Dufourspitze

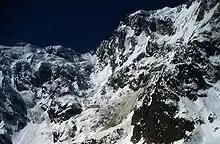
View from the base of the east face

The first approaches to the summit were made from the northern slopes over the Gorner glacier via the Silbersattel (4,510 m). This pass was first reached on 12 August 1847 by Matthias and Johann zum Taugwald (guides from Zermatt whose name is also written "Zumtaugwald"), Johann Brantschen and Joseph Moser guiding the French professors Victor Puisieux and Edouard Ordinaire. Precisely a year later (12 August 1848), Johann Madutz from Matt, Glarus, and Matthias Zumtaugwald guided the Swiss theologian to the pass for an ascent of the highest summit. Ulrich had to give up, but the guides proceeded to climb to what they thought to be the Eastern summit of the Dufourspitze ("Ostspitze", since 2014 Dunantspitze, 4632 m) and established a new altitude record in Switzerland. The descent over the same route was so tricky that Madutz at places had to lower down Zum Taugwald by rope. Three years later, on 22 August 1851, Johann Zumtaugwald returned, with Peter Taugwalder and Peter Inderbinen and the Swiss botanist brothers Adolf and Hermann Schlagintweit to repeat this ascent. They did not dare to traverse to the western summit, which the Schlagintweits estimated to be 7 meters higher. In 1891, W.A.B. Coolidge analyzed these ascents and concluded that both parties had reached the 4,618 m Grenzgipfel instead, which is a mere 50 meters to the east of Ostspitze. He transferred the honor of first climbing the Ostgipfel to Ulrich Lauener from Lauterbrunnen and the brothers Christopher, Edmund and James G. Smyth from Great Yarmouth, who reached the Ostspitze on 1 September 1854 from the Silbersattel. Some sources have the Zumtaugwald brothers also among this party. Zumtaugwald brothers returned twice more to the East summit, Johann and Matthias 10 days later (11 Sep 1854) with Edward Shirley Kennedy and Benedict Leir, and Matthias and Stephan later again with Edward Levi Ames. On these five occasions they never tried the difficult traverse to the western summit, also because the summits were both mapped as 4,638 m high at the time. Partially with the technical difficulty (UIAA III) of the route from Silbersattel in mind, many consider the Madutz and Zumtaugwald ascent in 1849 the true first ascent of Monta Rosa.